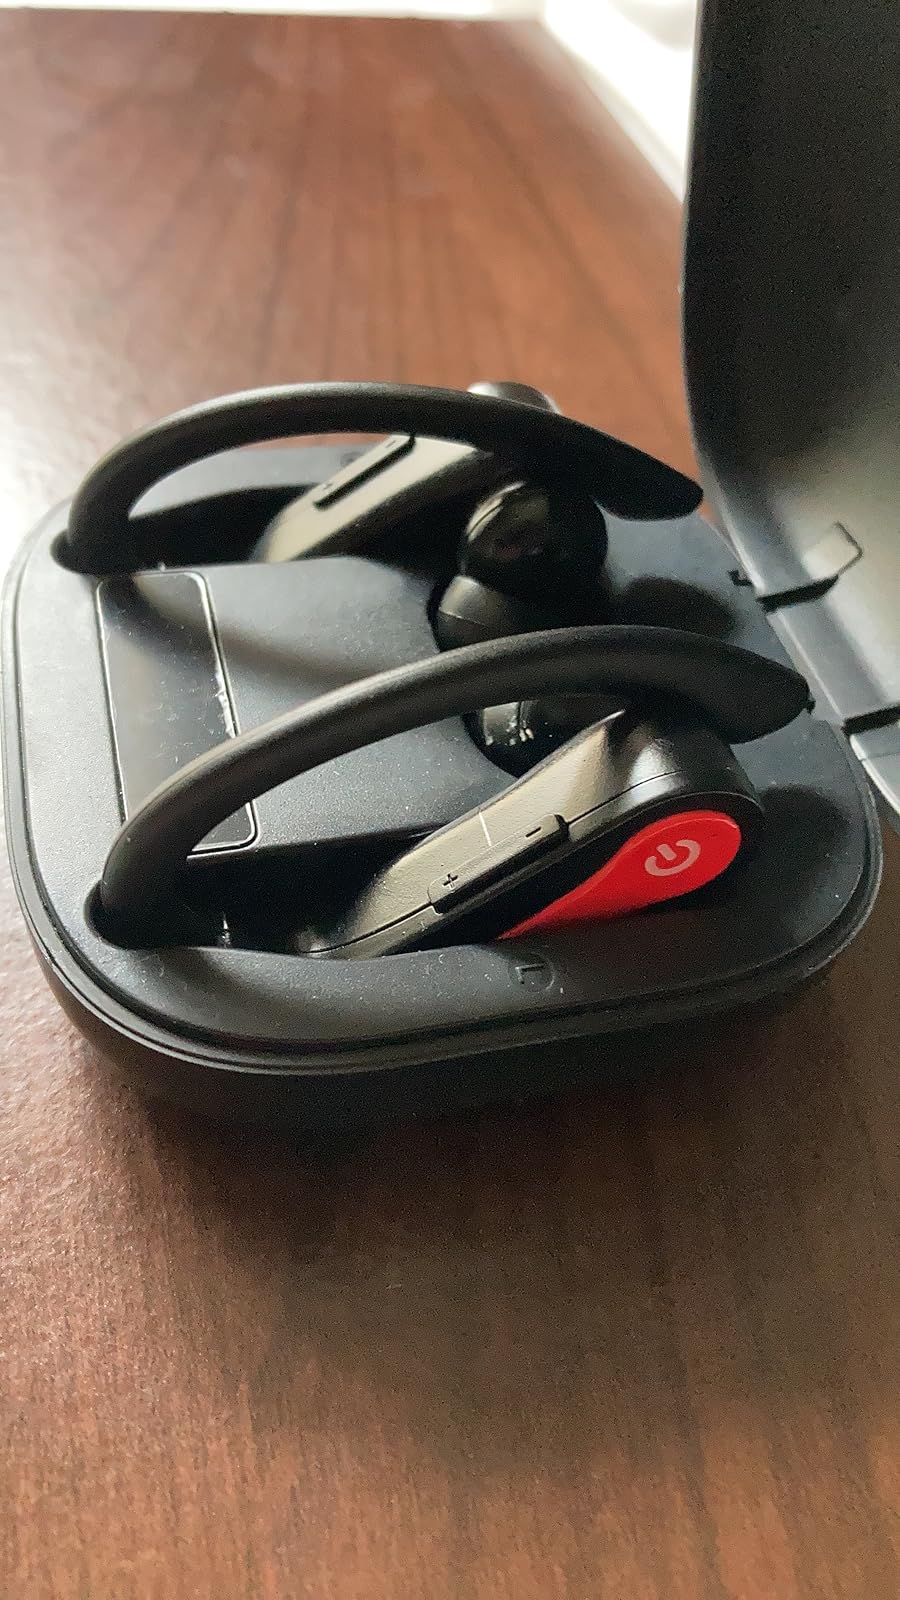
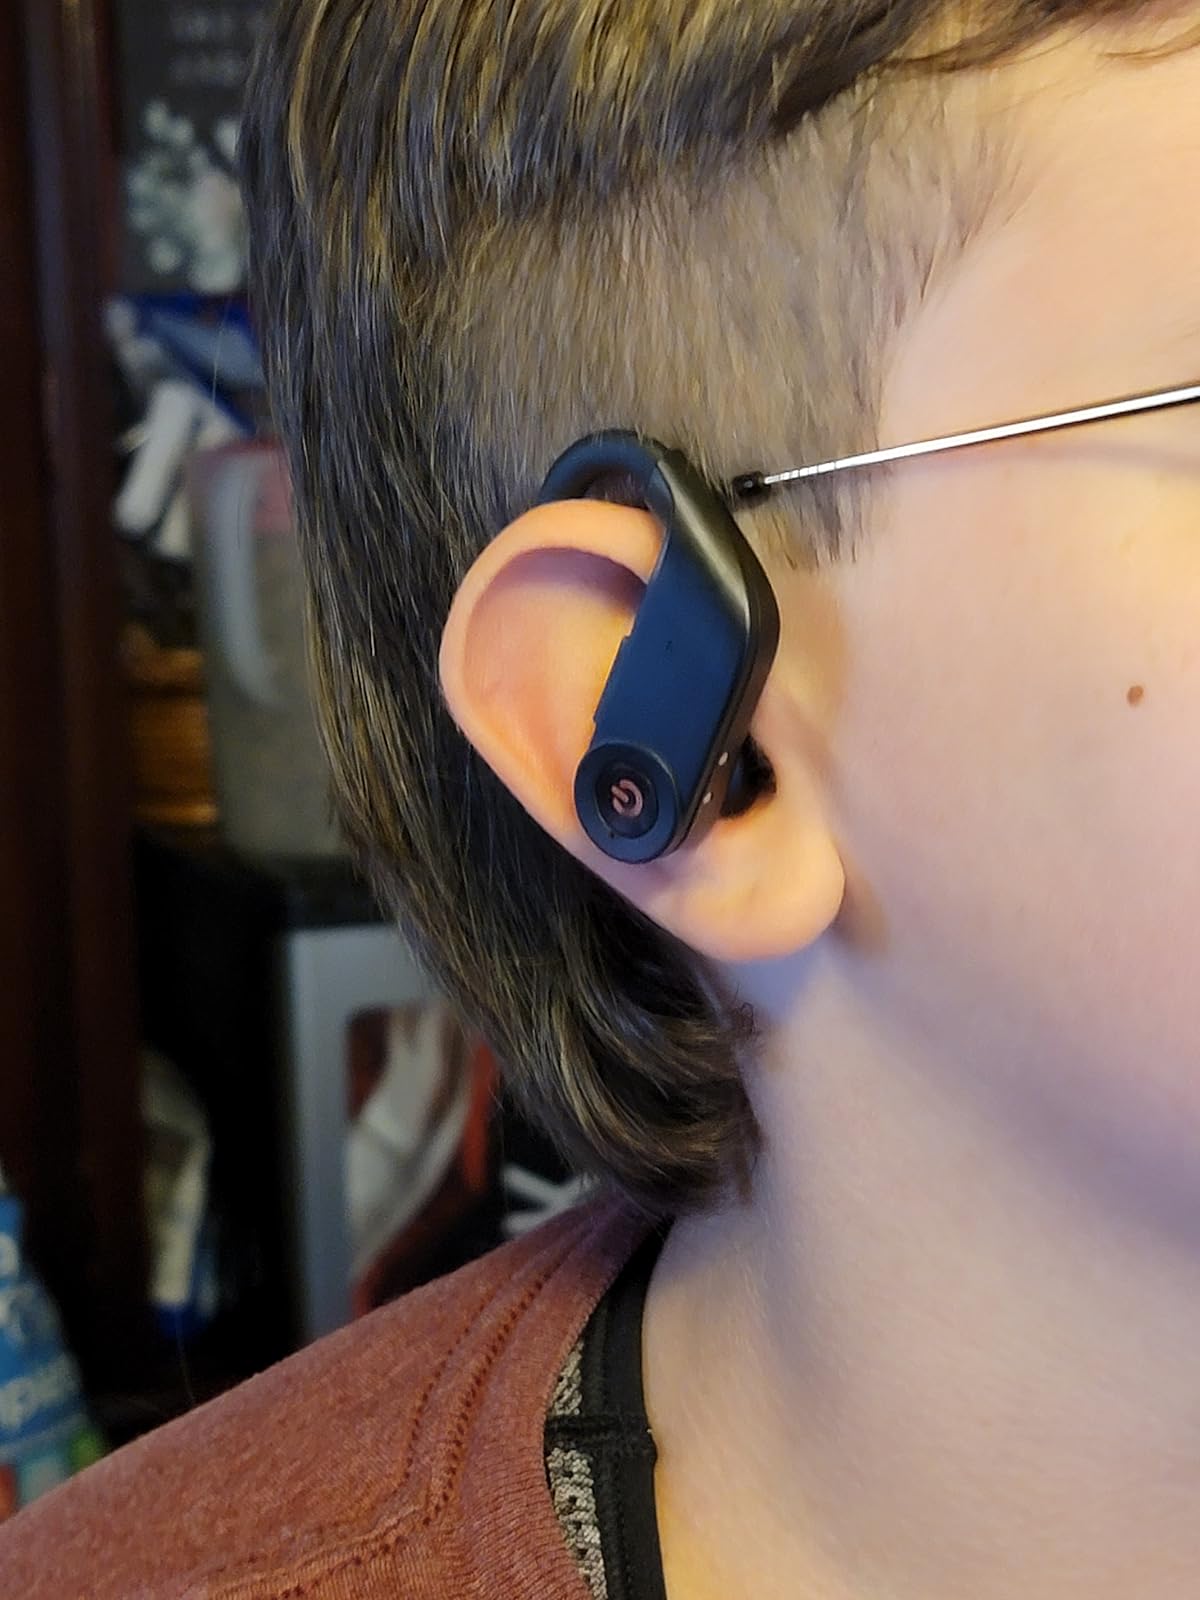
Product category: earbuds
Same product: no